Craft Horizons

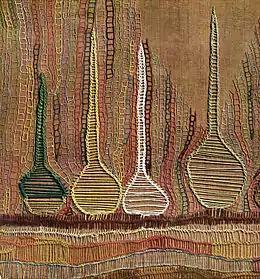
Mariska Karasz, Detail of wall panel "Alchemy", from the front cover of "Craft Horizons", 1953.

From 1954 to 1955, "Craft Horizons" was edited by Belle Krasne, who left to marry Irving S. Ribicoff. She was succeeded by Conrad Brown. From 1959 to 1979 the editor in chief of "Craft Horizons" was Rose Slivka, the associate editor since 1955. At a time when the field of craft was growing rapidly, Slivka is credited with helping to define its philosophy and terminology. She also moved the focus of the magazine away from an emphasis on traditional techniques, foregrounding artistic forms and innovative expression.